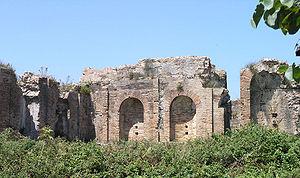
Nicopolis d’Épire, Actia Nicopolis ou encore Nicopolis ad Actium, est une cité grecque fondée par Auguste pour commémorer sa victoire navale d'Actium contre Marc Antoine le 2 septembre 31 av. J.-C. à l’embouchure du golfe Ambracique. La ville est située sur l’isthme de la péninsule qui sépare le golfe ambracique de la mer Ionienne, à l’opposé du promontoire d’Actium, environ 6 km au nord de la ville moderne de Prévéza. Nicopolis a connu un développement florissant pendant la période romaine et l’Antiquité tardive, avant de péricliter à l’époque byzantine au profit de Naupacte.
Épictète, en grec ancien : Ἐπίκτητος / Epíktêtos, qui signifie « homme acheté, serviteur », était un philosophe de l’école stoïcienne.
Il y a, en 2019, 18 sites inscrits au patrimoine mondial de l'UNESCO en Grèce. Parmi eux, 16 sont inscrits en fonction des critères culturels, tandis que les deux autres sont inscrits pour satisfaire aux deux critères culturels et naturels. Cinq des sites sont situés sur des îles, l'un est réparti entre les îles et le continent, les 12 restants exclusivement sur le continent. Le premier site à être inscrit au patrimoine de l'humanité est le temple d'Apollon à Bassae en 1986, le plus récent est le site archéologique de Philippes, inscrit en 2016. Il y a 14 sites supplémentaires inscrits sur la liste indicative.